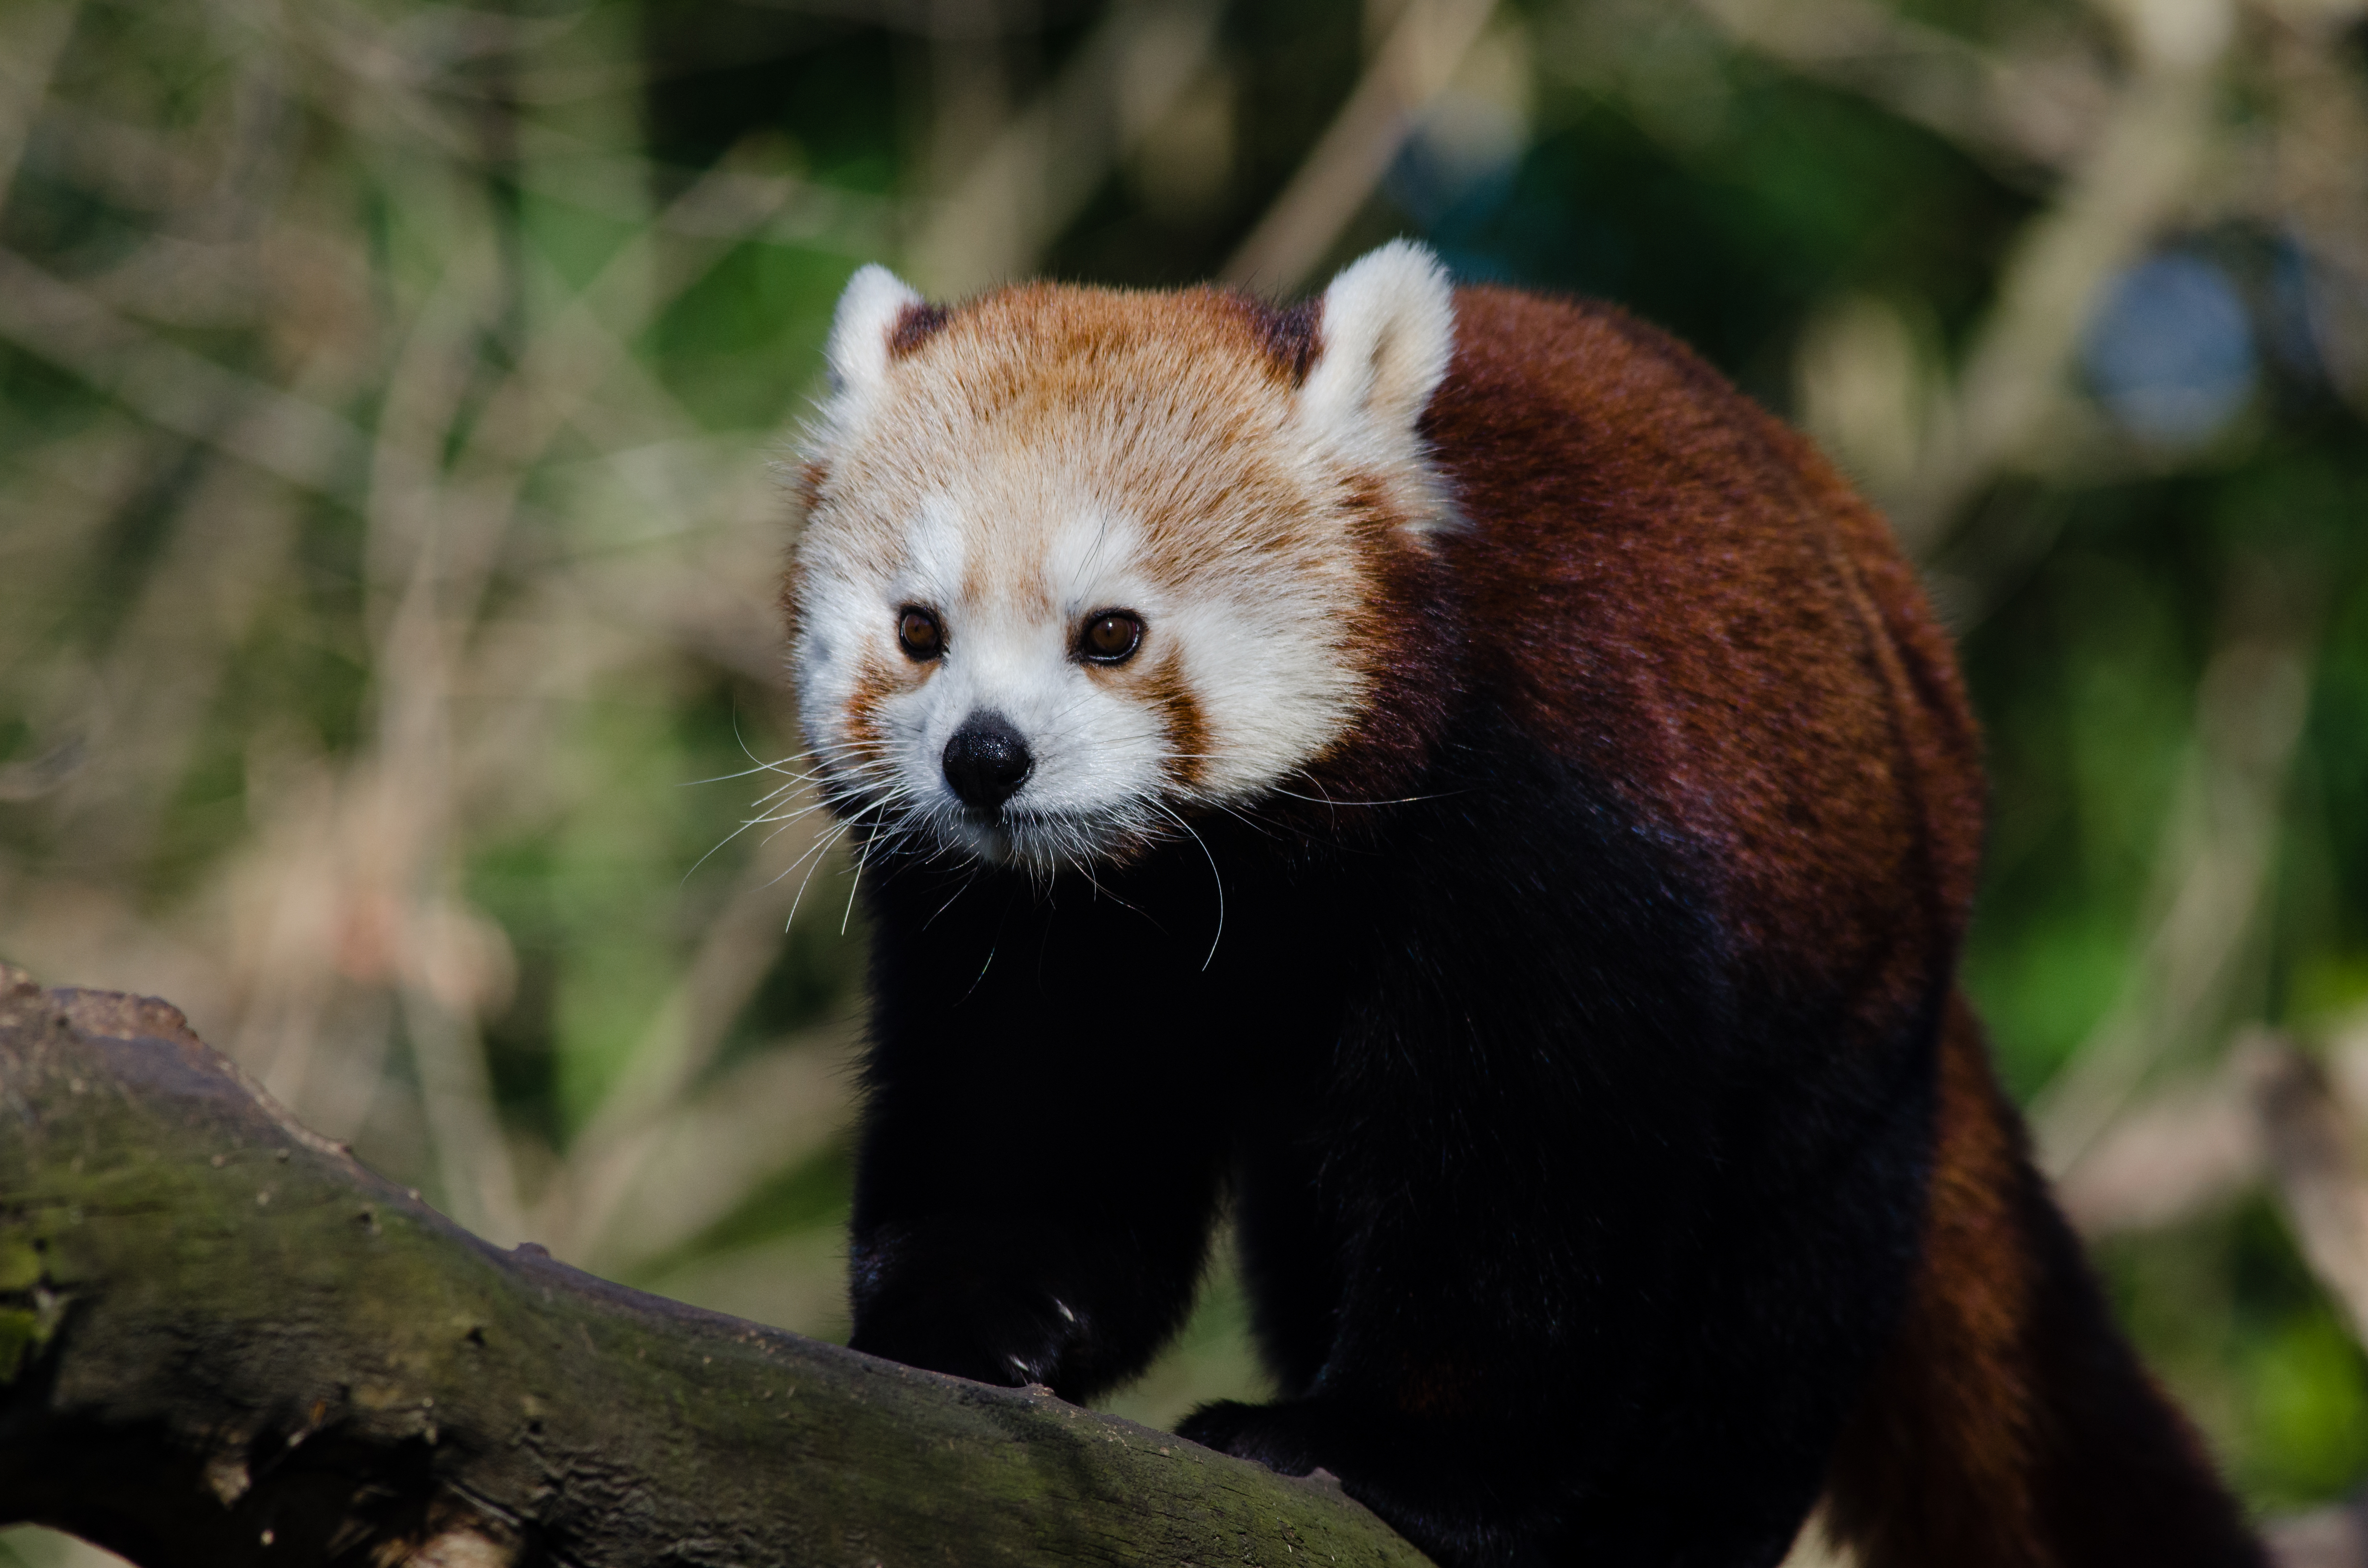
tree, bokeh, animal, cute, bear, wildlife, zoo, red, mammal, nikon, fauna, red panda, panda, endangered, vertebrate, germany, deutschland, baum, adorable, tele, d7000, roter, kleiner, niedlich, species, tierpark, bedroht